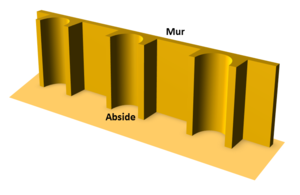
Représentation d'un mur à absides
Les thermes gallo-romains de Tours sont des établissements balnéaires publics qui, sous le Haut-Empire et pour certains jusqu’à la fin de l’Empire romain — aucun d'entre eux n'a « survécu » au-delà —, étaient en service dans la ville antique de Caesarodunum qui deviendra par la suite Tours. Si l'existence de ces thermes faisait depuis longtemps l'objet d'un large consensus, leur emplacement n'a commencé à être plus clairement établi qu'à partir des années 1980.